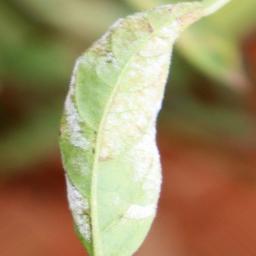
Label: powdery mildew